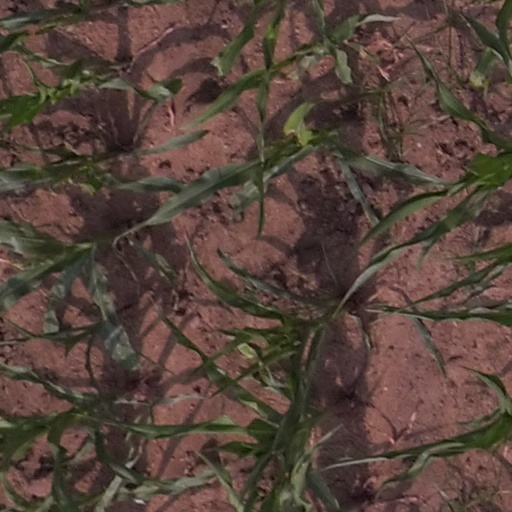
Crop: maize; corn